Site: brandenburg
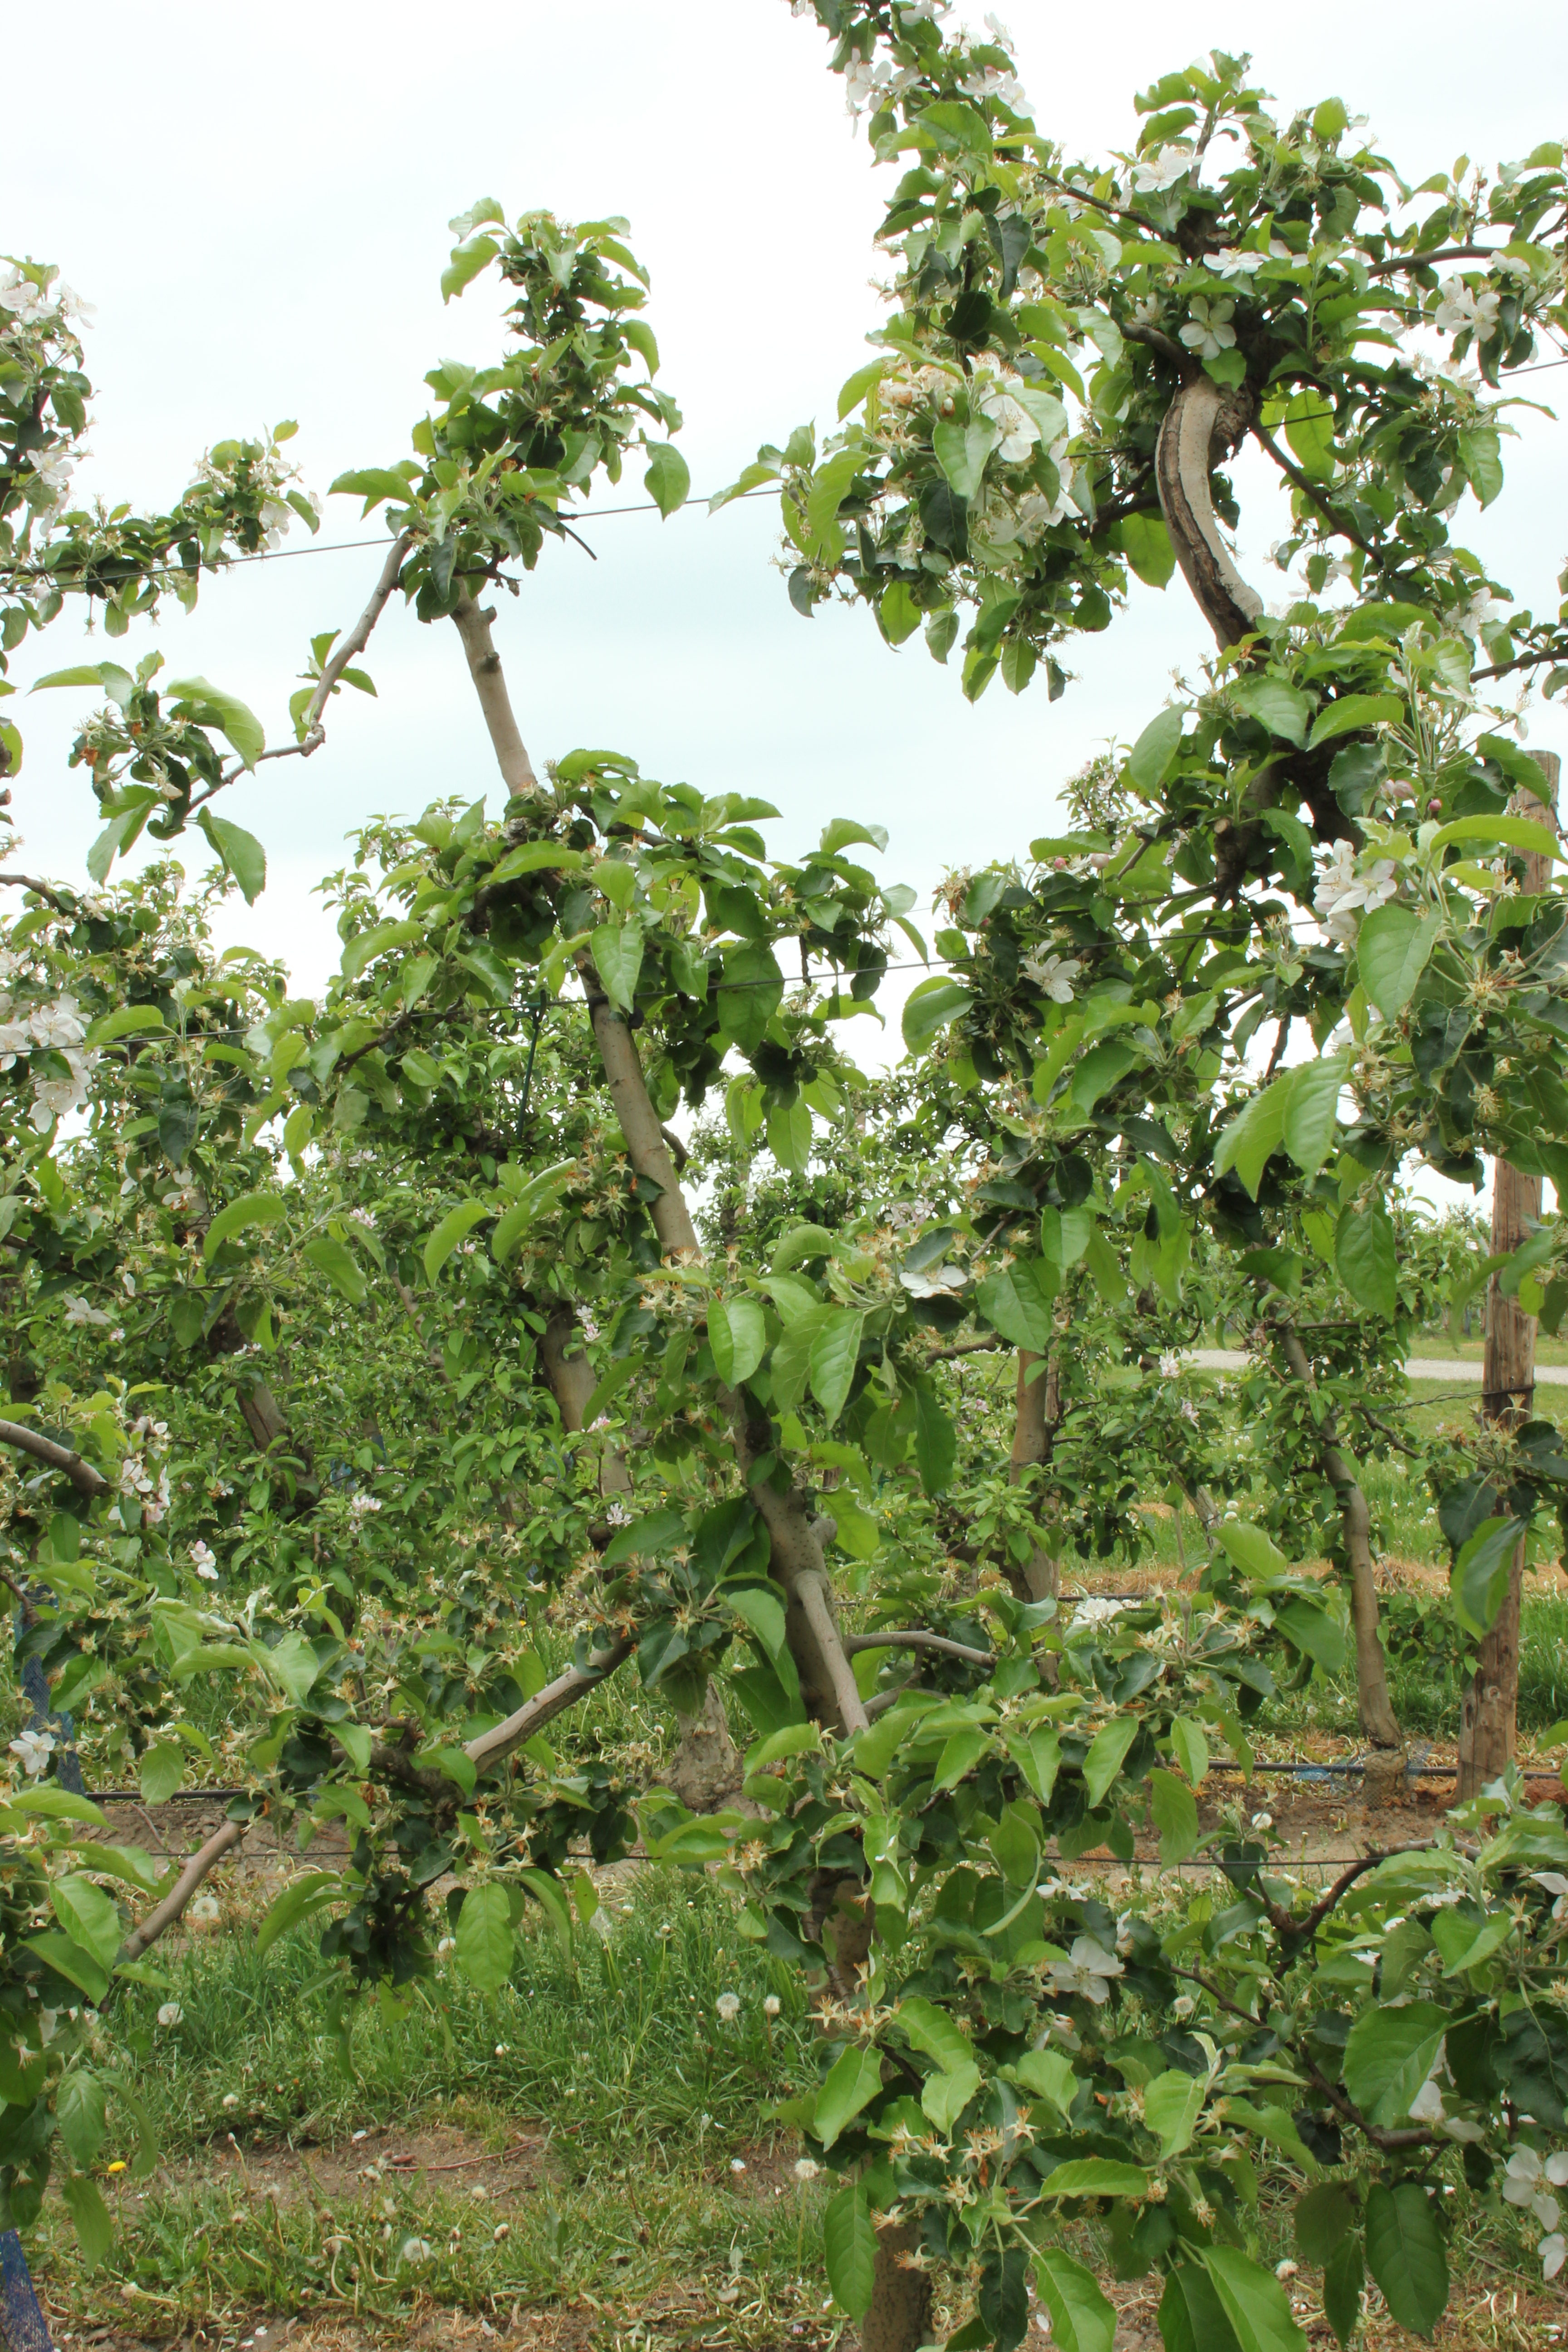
Growth stage (BBCH 67): Flowering